296

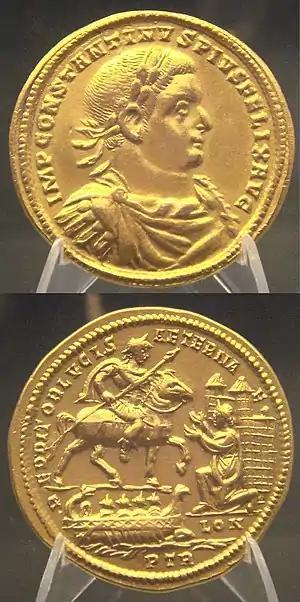
Medal of Constantius Chlorus capturing Londinium (inscribed as LON)

Year 296 (CCXCVI) was a leap year starting on Wednesday of the Julian calendar. In the Roman Empire, it was known as the Year of the Consulship of Diocletian and Constantius (or, less frequently, year 1049 "Ab urbe condita"). The denomination 296 for this year has been used since the early medieval period, when the Anno Domini calendar era became the prevalent method in Europe for naming years.